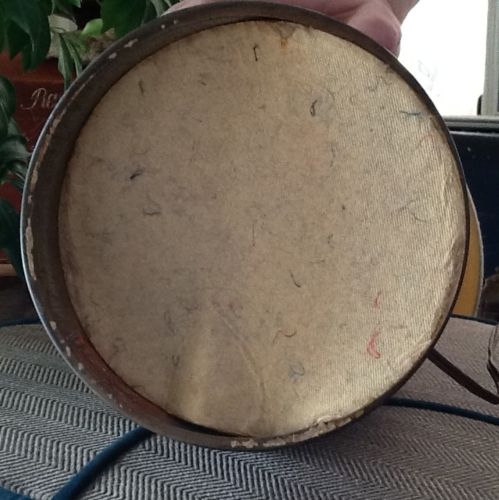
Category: lamp